Continental and Commercial National Bank

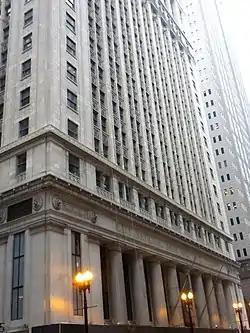

The Continental and Commercial National Bank is a historic office building located at 208 S. LaSalle Street in Chicago's Loop. The 21-story building was built in 1911–1914 for the Continental and Commercial National Bank, at the time one of the largest banks in the nation. Architect Daniel Burnham designed the building in the Classical Revival style; Burnham, who was perhaps best known for his 1909 plan of Chicago, was a proponent of the style and used it in office buildings in multiple cities. The building's main entrance features a three-story colonnade with eight Doric columns; the eighteenth through the twentieth floors feature a matching colonnade, which forms the building's capital. A frieze and belt course separate the fourth and seventeenth floors from the shaft of the building, giving the building a small amount of horizontal emphasis. An open court occupies the center of the building, allowing natural light to reach its interior offices.